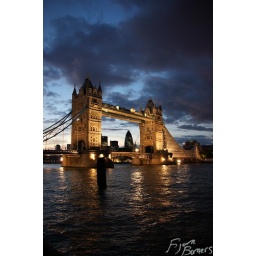
Modern buildings, including the Gherkin, seen through the tower bridge in the evening. -2/3 EV